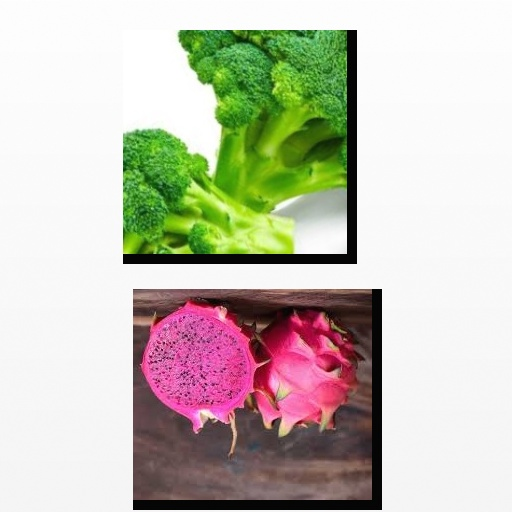
Food items: dragon_fruit, broccoli